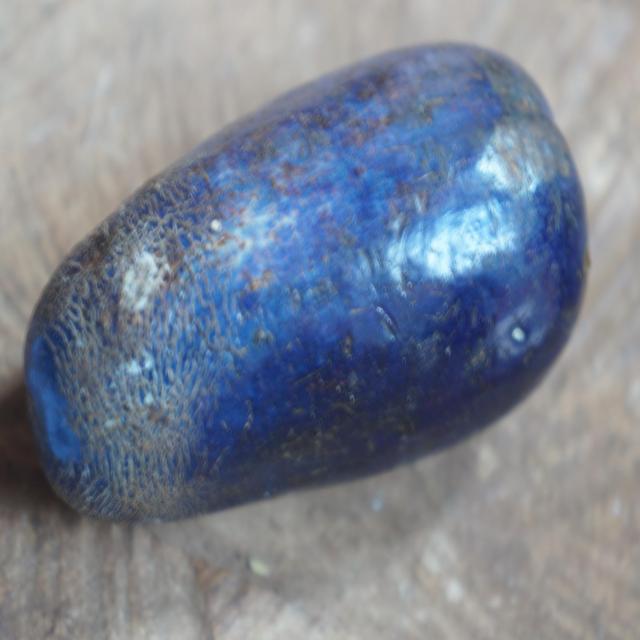
Plum grade: unaffected